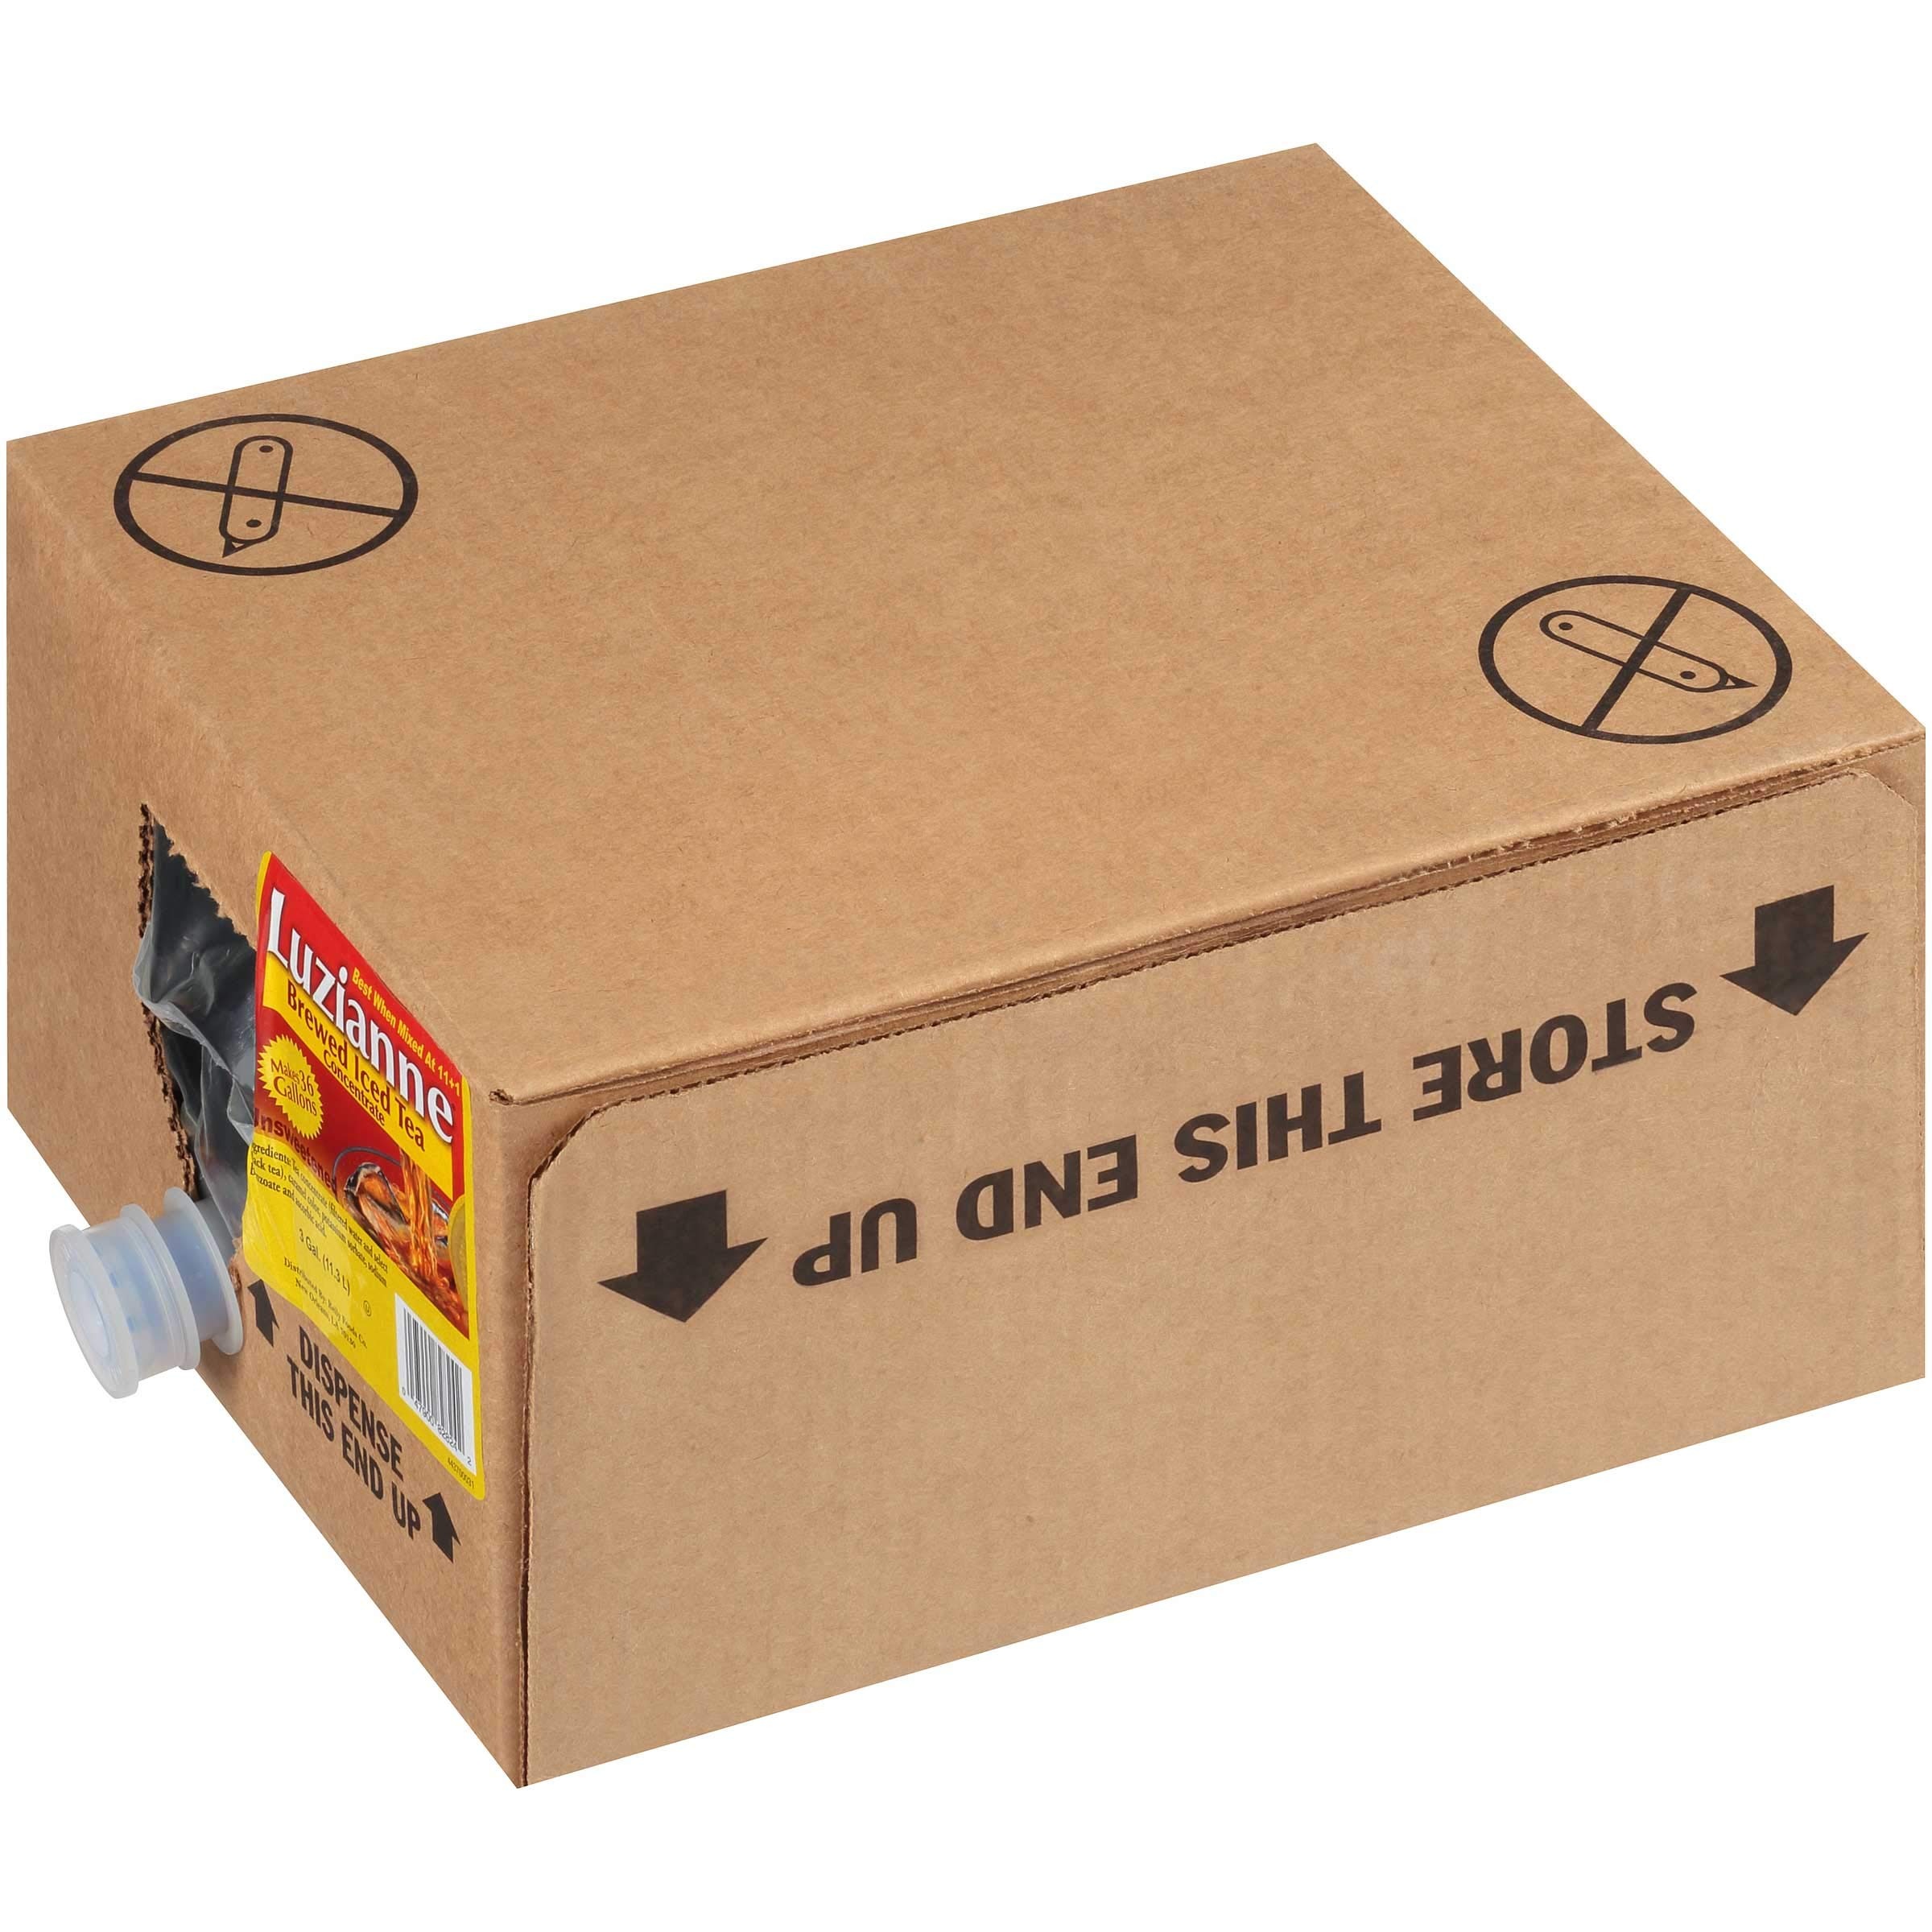
Item Name: Luzianne Unsweet Fresh Brewed Iced Tea - Bag in Box, 3 Gallon -- 1 each.
Product Description: Luzianne Brewed Iced Tea conveniently gives you authentic Southern iced tea in a fraction of the time. Brewed Iced Tea assures the very best in iced tea taste from 64 oz. bottles or Bag-In-Box technology to save you time and labor. Luziannes equipment loan program includes high-quality dual faucet urns that reduce your need for counter space.
Value: 1.0
Unit: Count

Price: 109.32